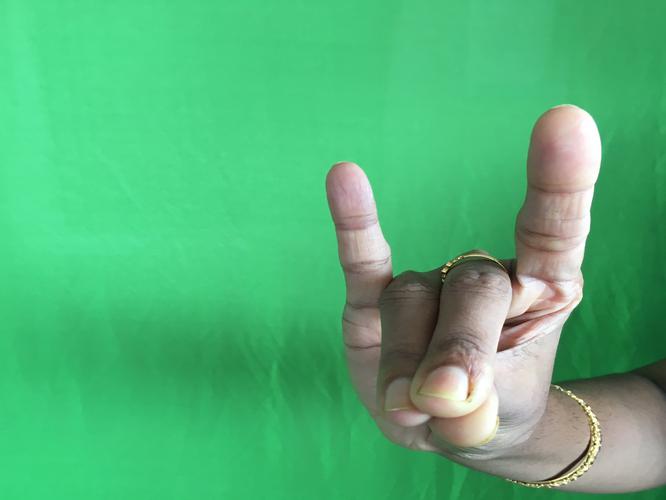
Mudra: Simhamukham
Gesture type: single_hand